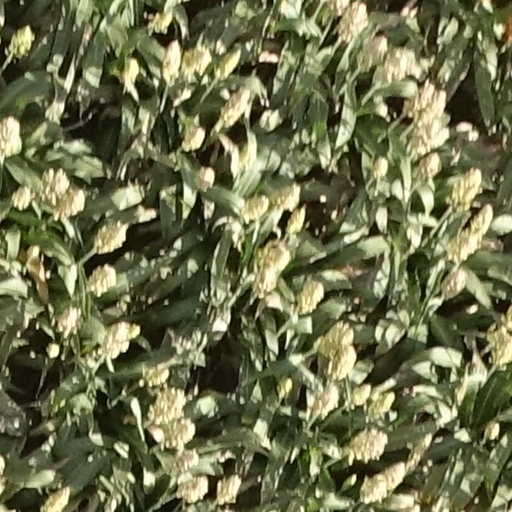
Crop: sorghum